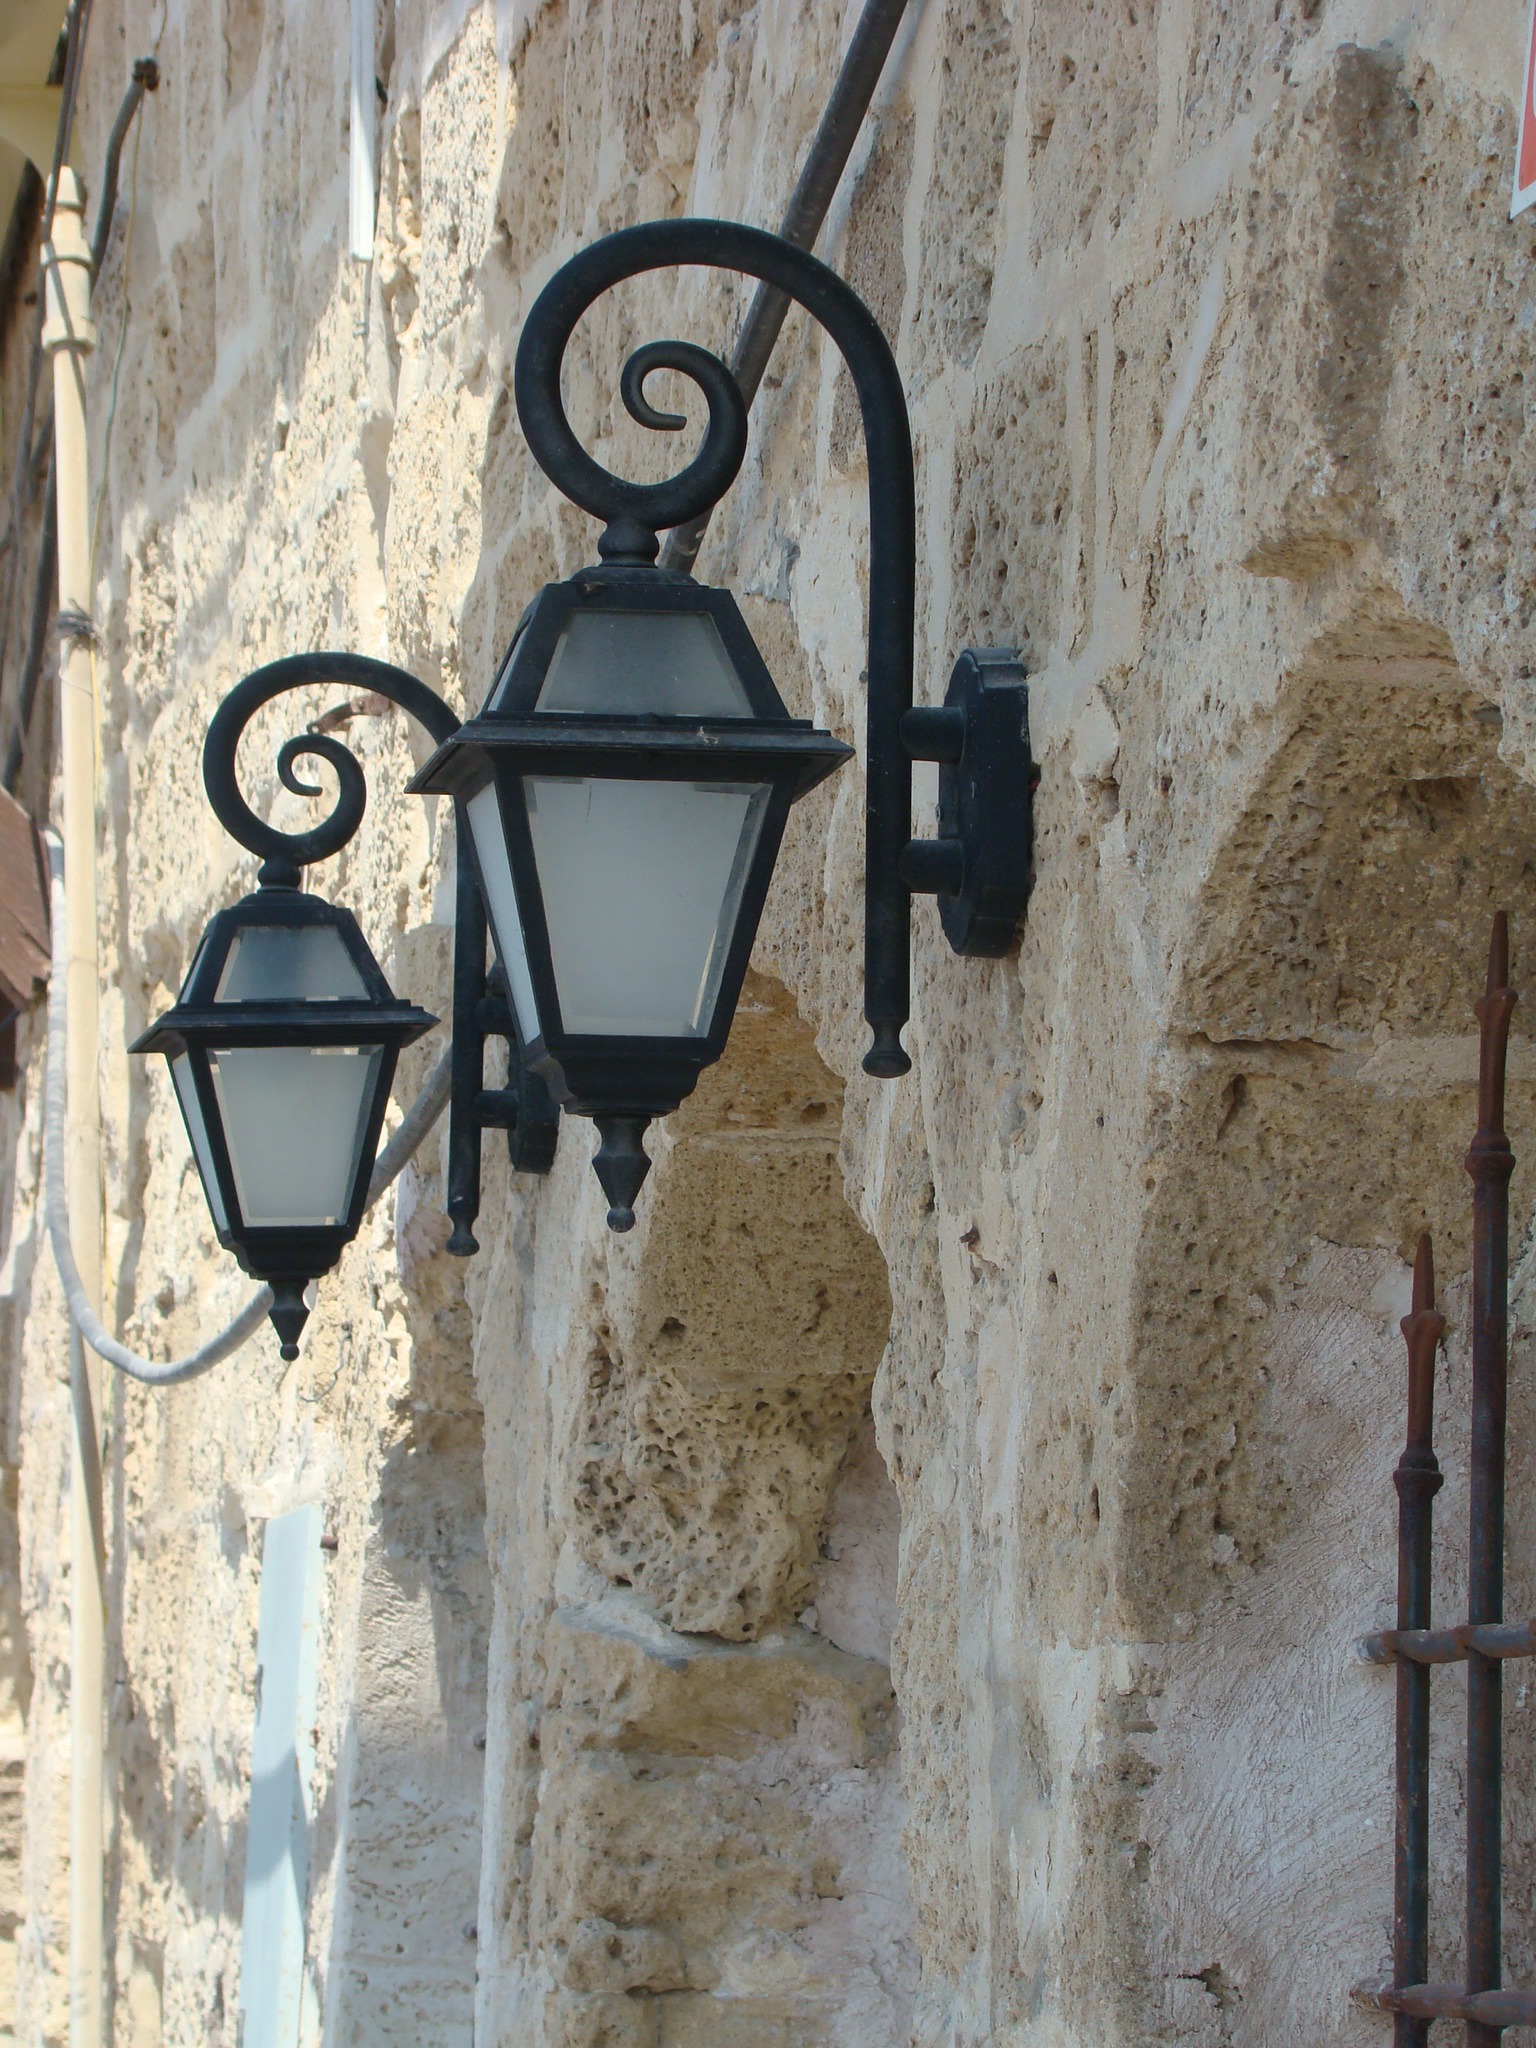
architecture, window, wall, facade, street light, lighting, art, light fixture, iron, alleys, chandeliers, ancient history